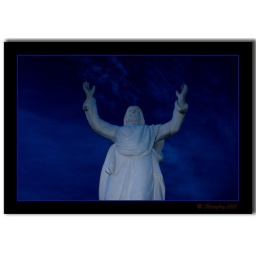
This is a monument placed in &amp;quot;Pentima Rossa&amp;quot; hill outskirts of Crispiano (Taranto) South Italy